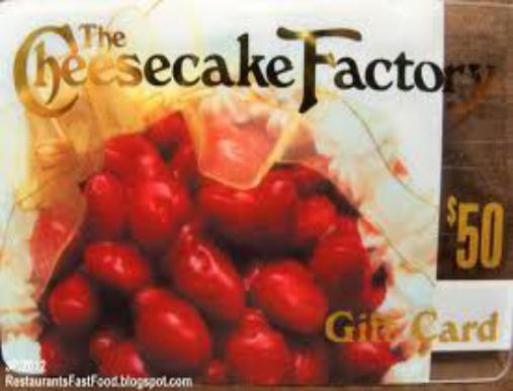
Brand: cheesecake factory
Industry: Food